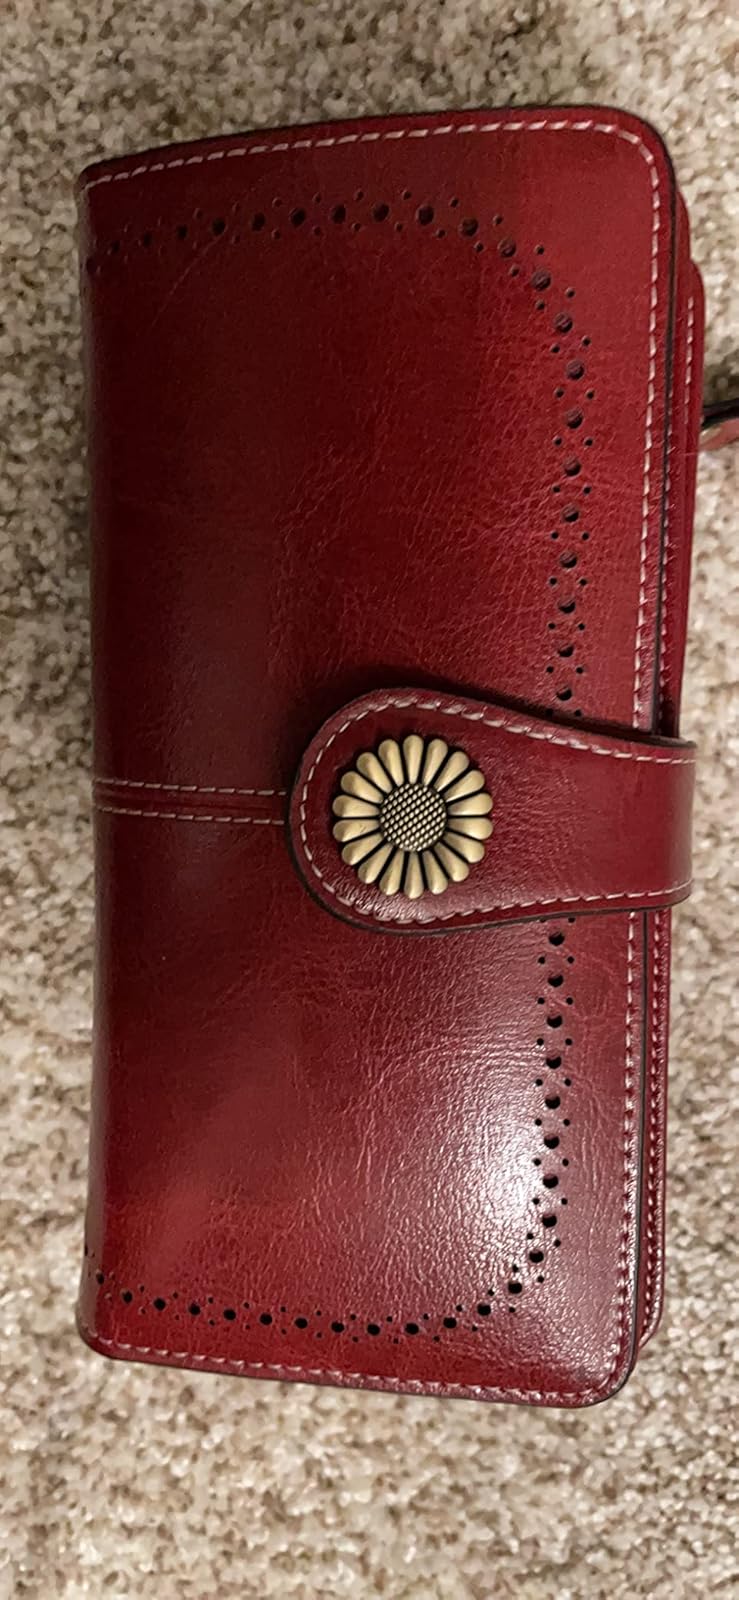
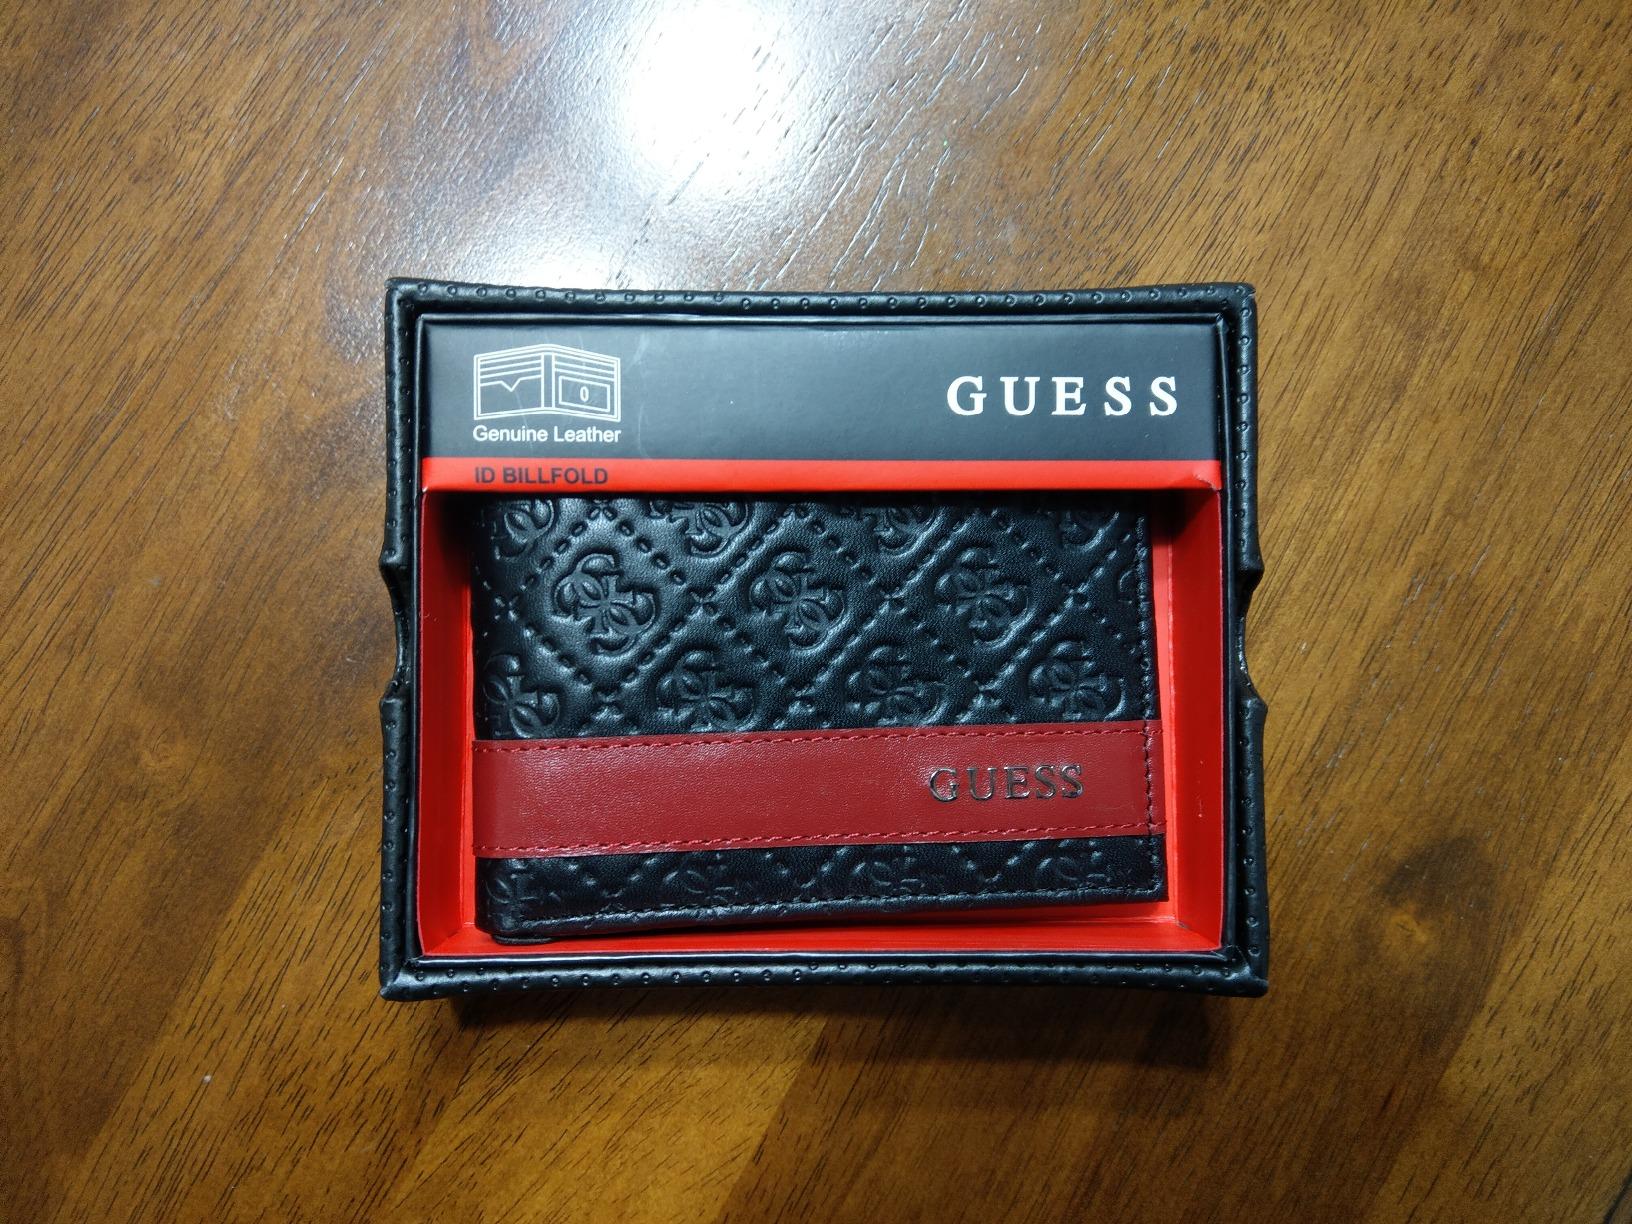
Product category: accessories_wallet
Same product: no